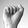
ASL letter: A